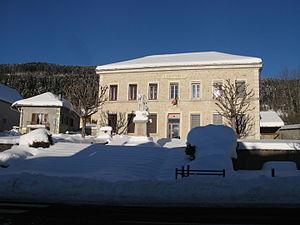
Mairie de Lompnieu sous la neige
Lompnieu est une ancienne commune française, située dans le département de l'Ain en région Auvergne-Rhône-Alpes. Le 1ᵉʳ janvier 2019, elle devient commune déléguée de Valromey-sur-Séran.